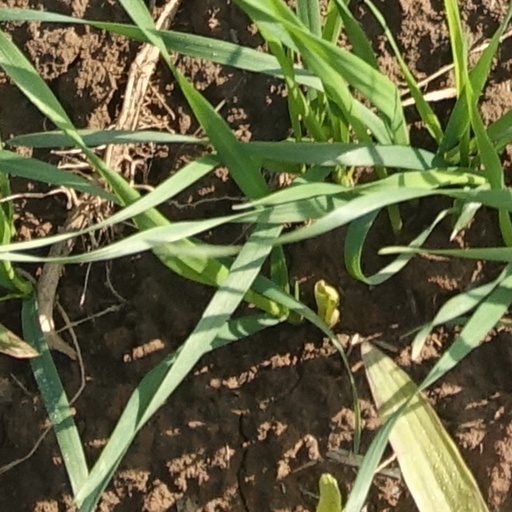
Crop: wheat